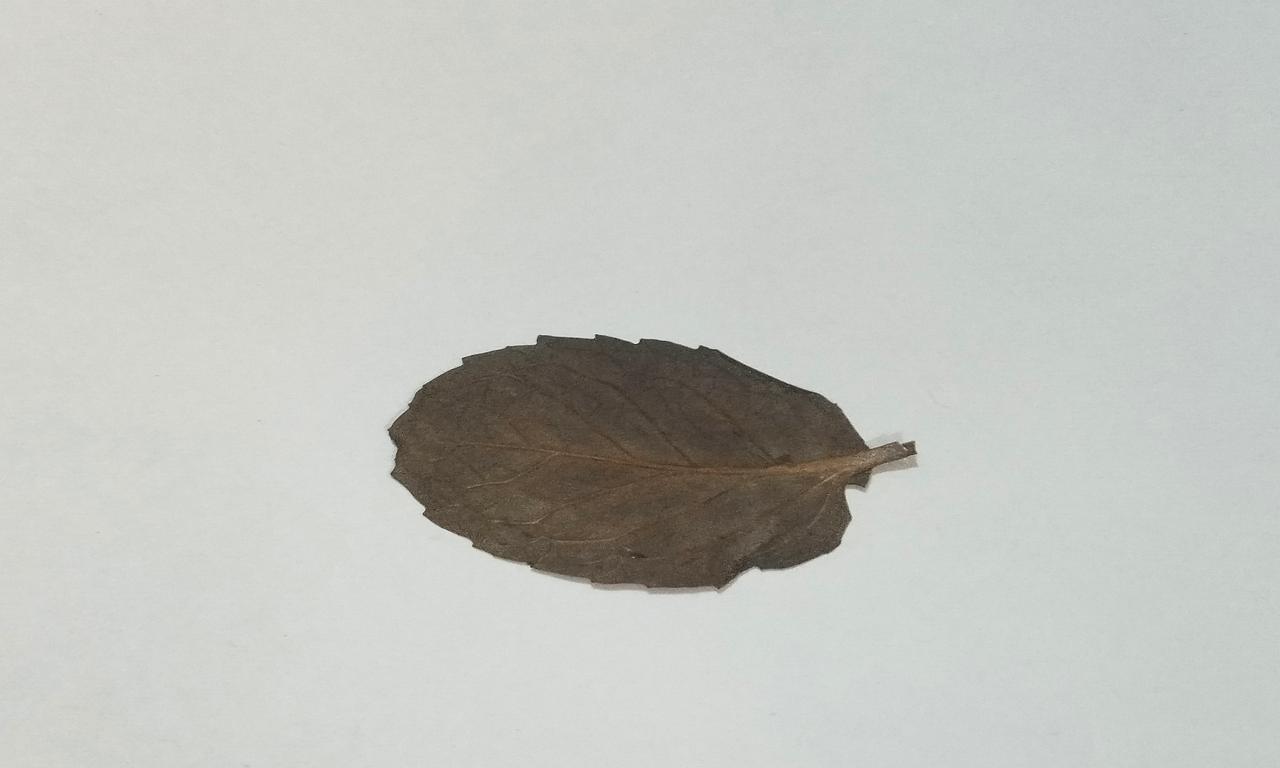
Label: Dried